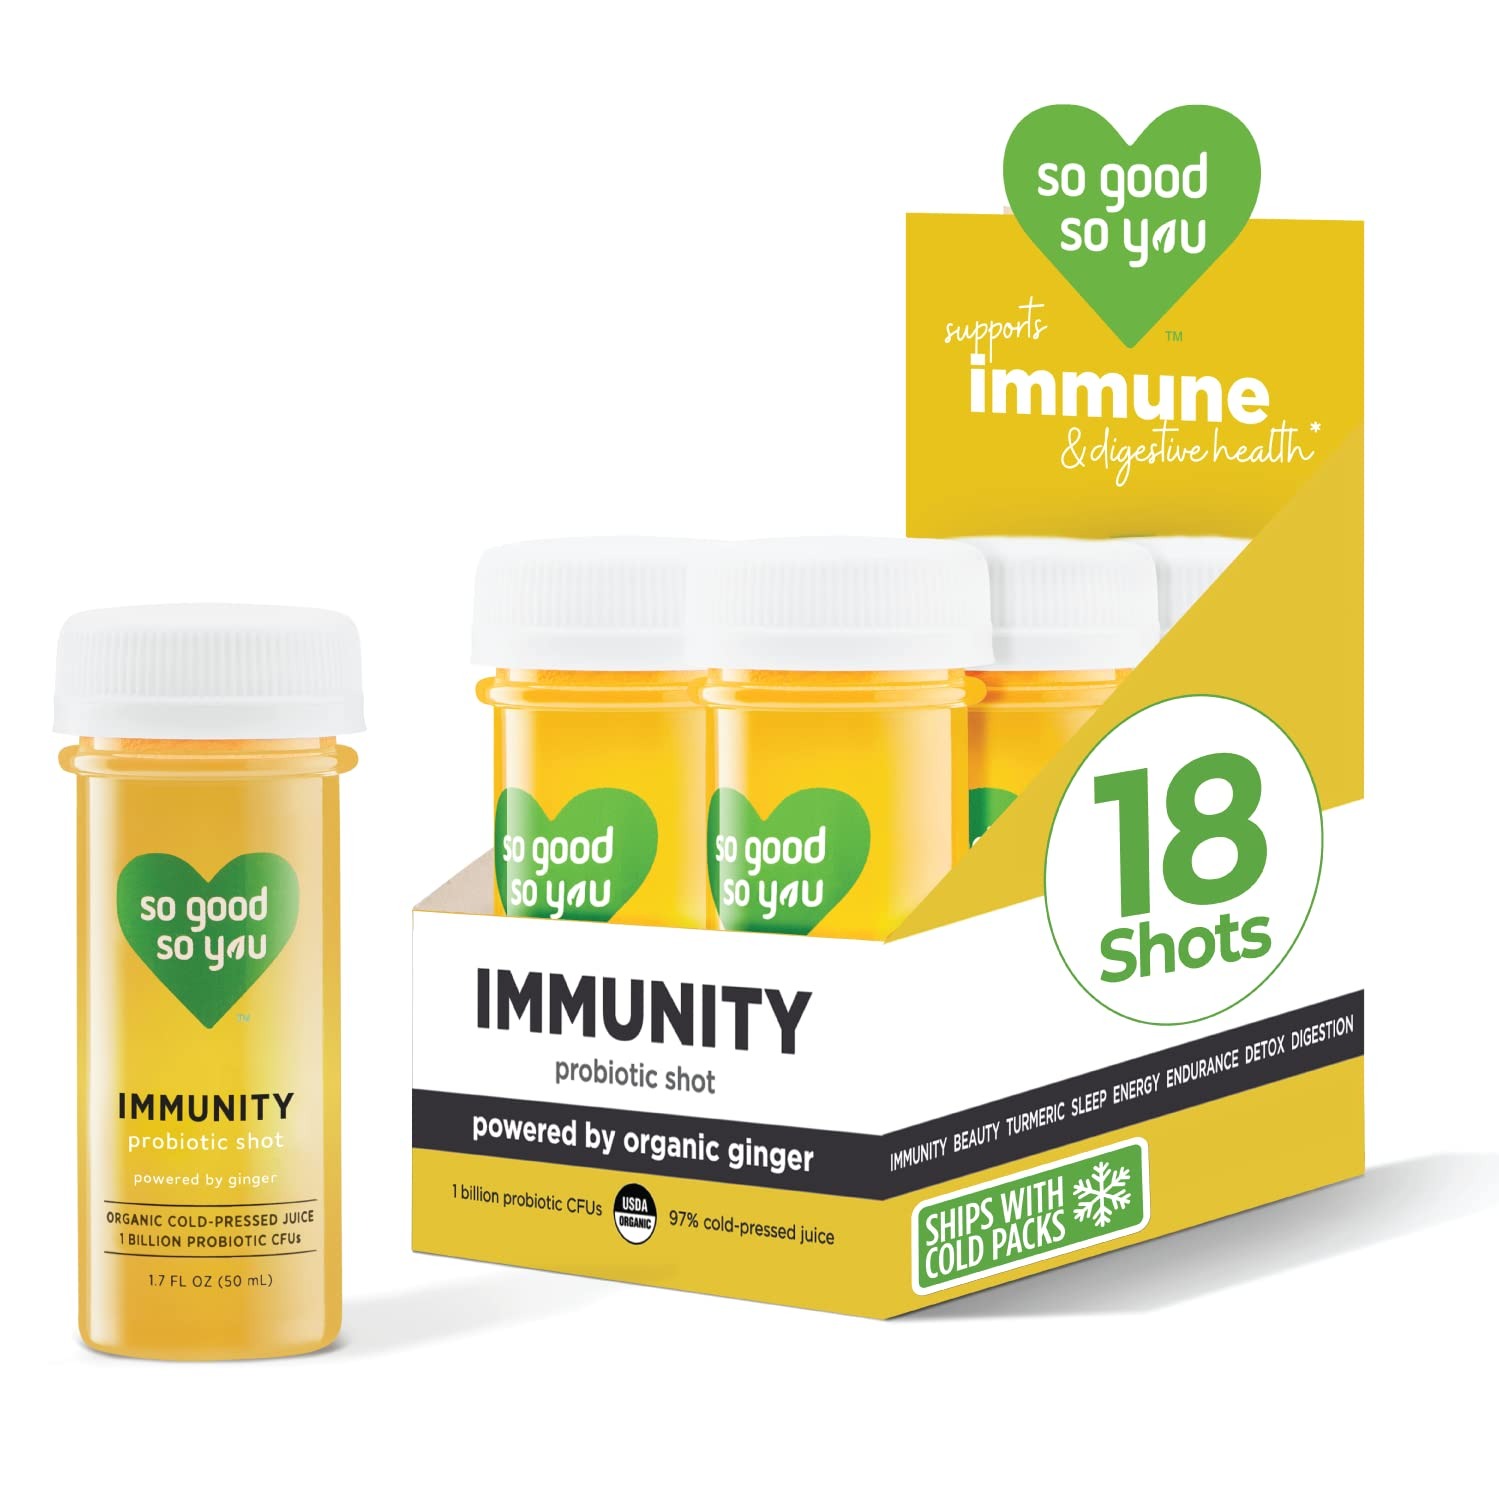
Item Name: So Good So You Immunity Ginger Cayenne Juice Shots, with Ginger and Orange, Organic, Cold-Pressed, Probiotics, Immune Support, Digestive Support, 1.7oz, 18 Count
Bullet Point 1: PREMIUM REFRIGERATED WELLNESS PROBIOTIC JUICE SHOTS: Enjoy 18, 1.7oz Ginger Immunity shots. Think of it as "sweet heat," these delicious shots are powered by organic ginger root, orange, raw honey and cayenne pepper. This little shot packs a deliciously powerful punch and will leave you feeling your best. Feeling good should taste so good!
Bullet Point 2: INGREDIENTS MATTER: These Ginger Immunity juice shots are the real deal. If you know, you know - they are a nationwide bestseller for a reason. When you have such a short ingredient list, every ingredient matters and at So Good So You, we tested over two dozen sources of organic ginger before we found THE ONE. Our shots are packed with only real, organic, GMO-free ingredients, nutrients and lots of love. No preservatives added. Ever. So you can feel good about what you're drinking.
Bullet Point 3: IMMUNE & DIGESTIVE SUPPORT: With 25% of your daily Vitamin C, 1 Billion CFUs of probiotics, and a kick of ginger and cayenne, your immune system will be thanking you every time you open a bottle!
Bullet Point 4: ONLY THE GOOD STUFF: We utilize a High Pressure Processing method to lock in nutrients. High Pressure Processing kills the bad (potentially harmful bacteria and pathogens) while preserving the good (nutrients, texture and flavor profile)! This heat-free alternative to pasteurization makes our products safe to consume for everyone.
Bullet Point 5: FOR THE LOVE OF BODY & PLANET: Shots are produced at our wind energy-powered manufacturing facility & your order will arrive in a custom zero-waste shipping box, doing our part to ensure no part of the shipping materials end up in a landfill.
Value: 30.6
Unit: Fl Oz

Price: 8.24